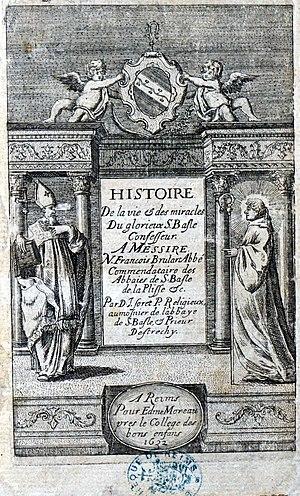
histoire de Bales de Verzy.
Saint Basle dit de Verzy, est un saint catholique et orthodoxe du VIᵉ siècle, ermite et évangélisateur de la Champagne et de la Lorraine.